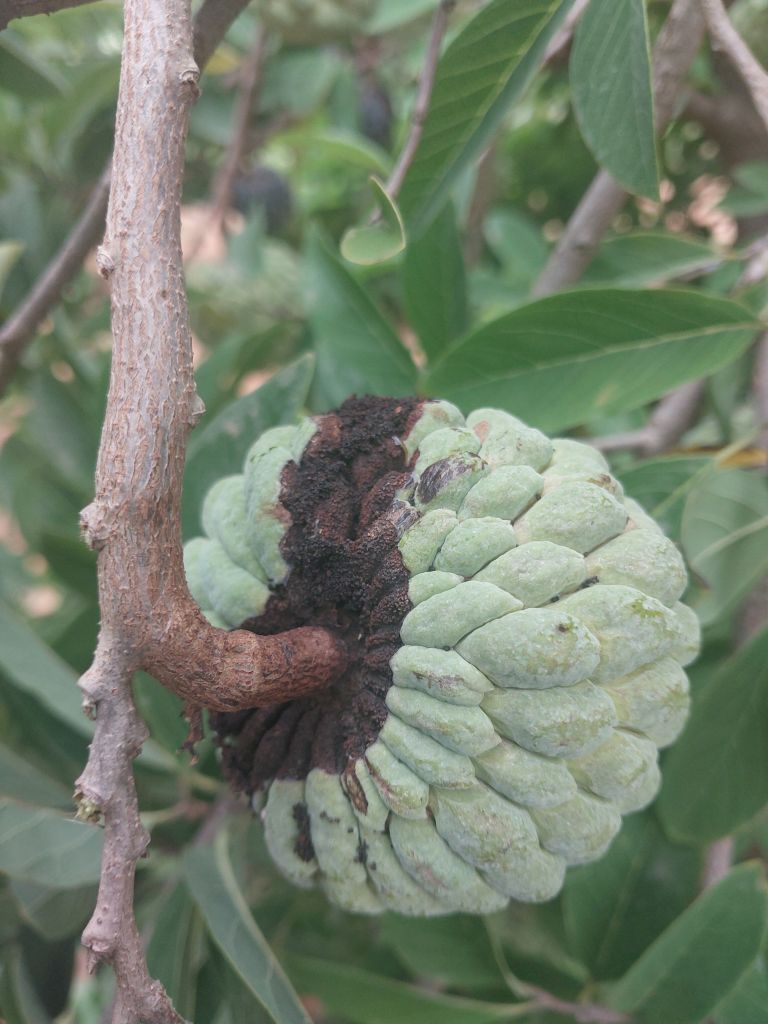
Disease label: Diplodia Rot